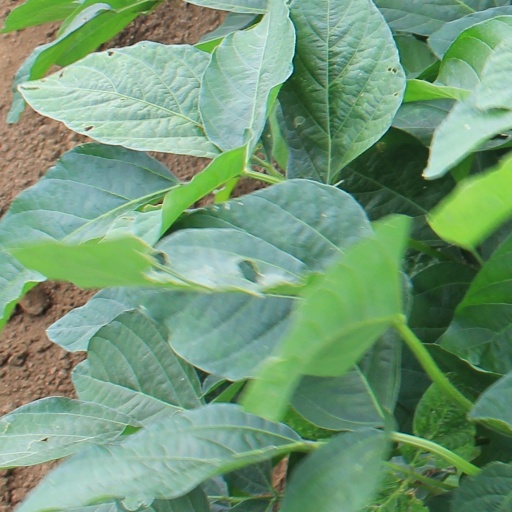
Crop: soybean